Broom Hall

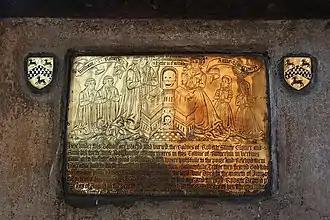
Memorial brass of the Swift family, All Saints Church, Rotherham, later owners of Broom Hall

Broom Hall is a historic house in the City of Sheffield, England that gives its name to the surrounding Broomhall district of the city. The earliest part of the house is timber-framed; it has been tree-ring dated to c1498, and was built by the de Wickersley family, whose ancestral home was at Wickersley. The de Wickersley family descended from Richard FitzTurgis, who co-founded Roche Abbey in South Yorkshire. The de Wickersley family later dropped their Norman name (FitzTurgis) in favour of the village they controlled.